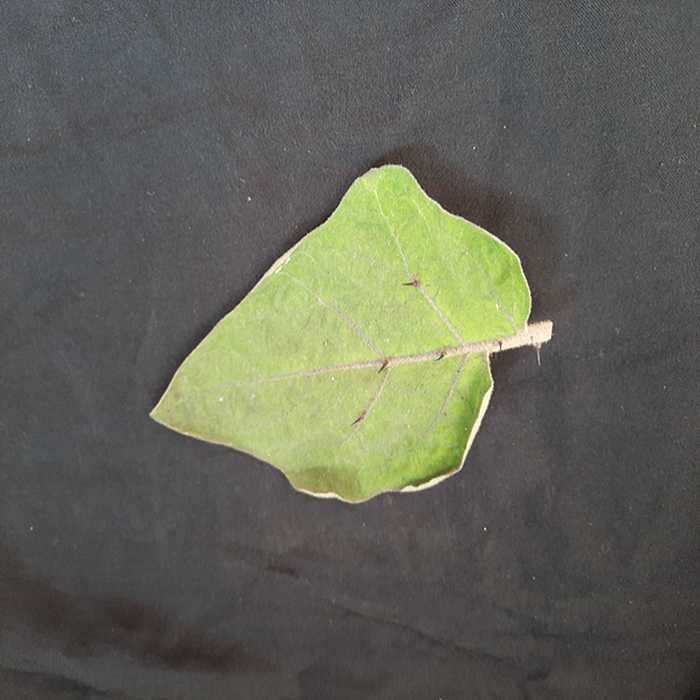
Plant: Eggplant
Label: Eggplant fresh leaf